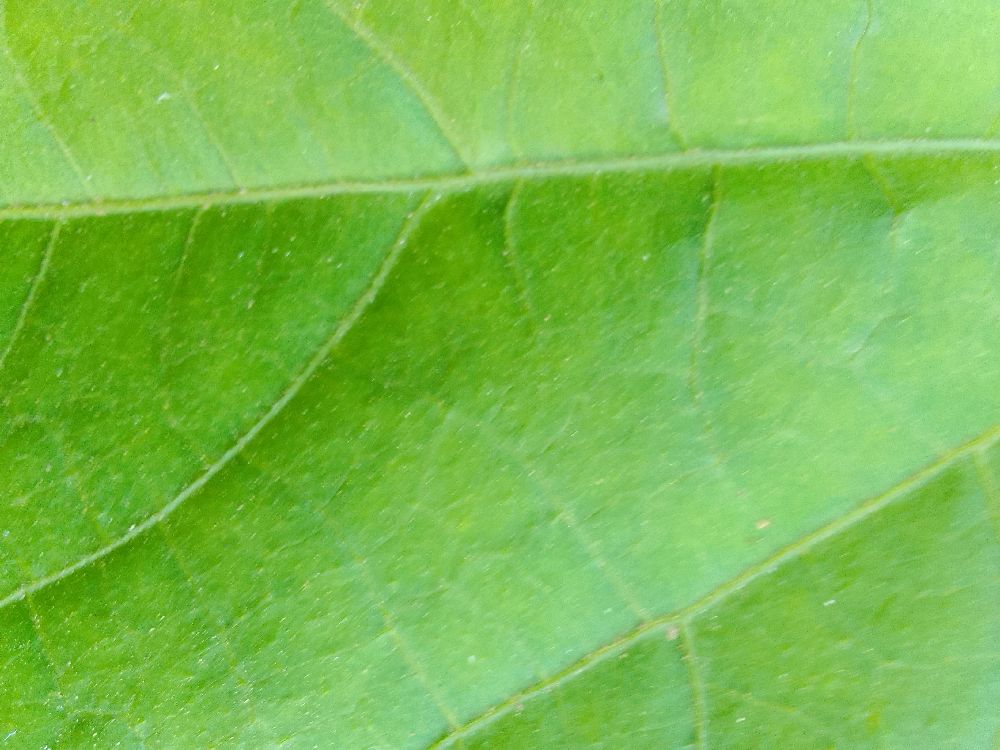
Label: healthy